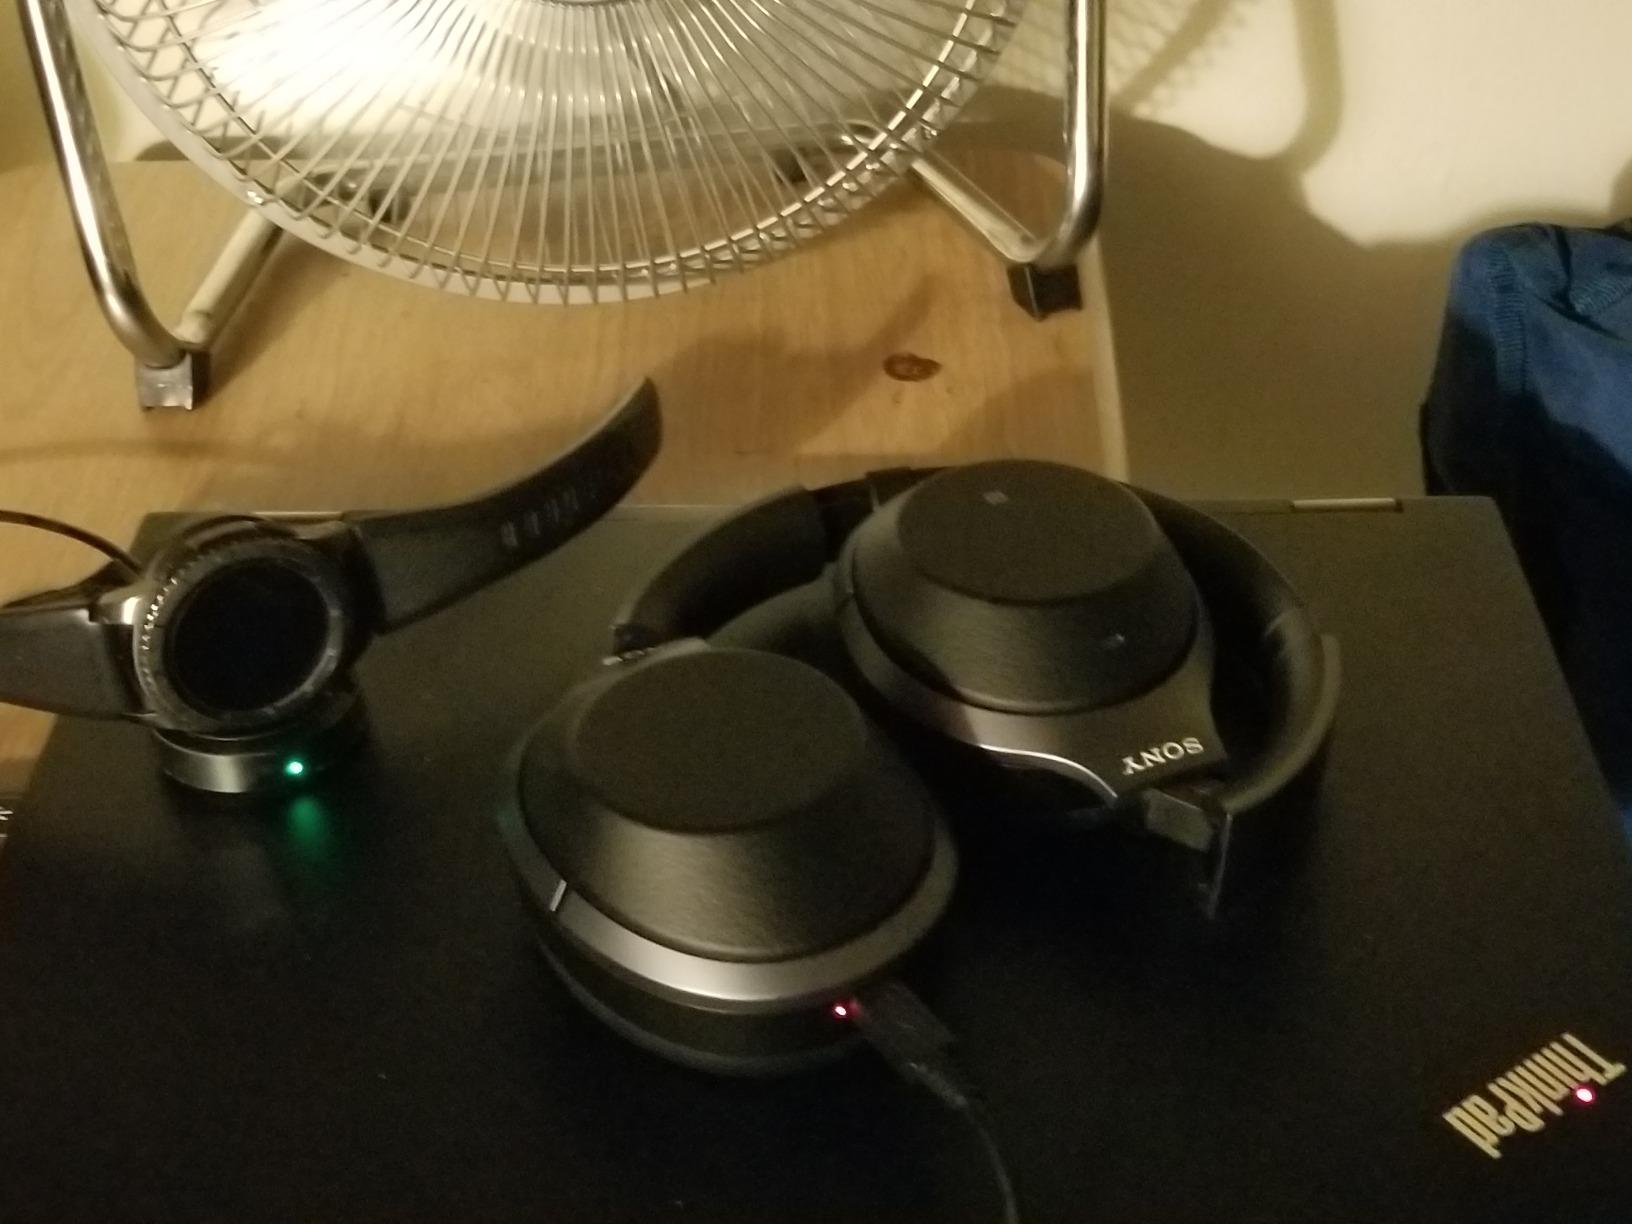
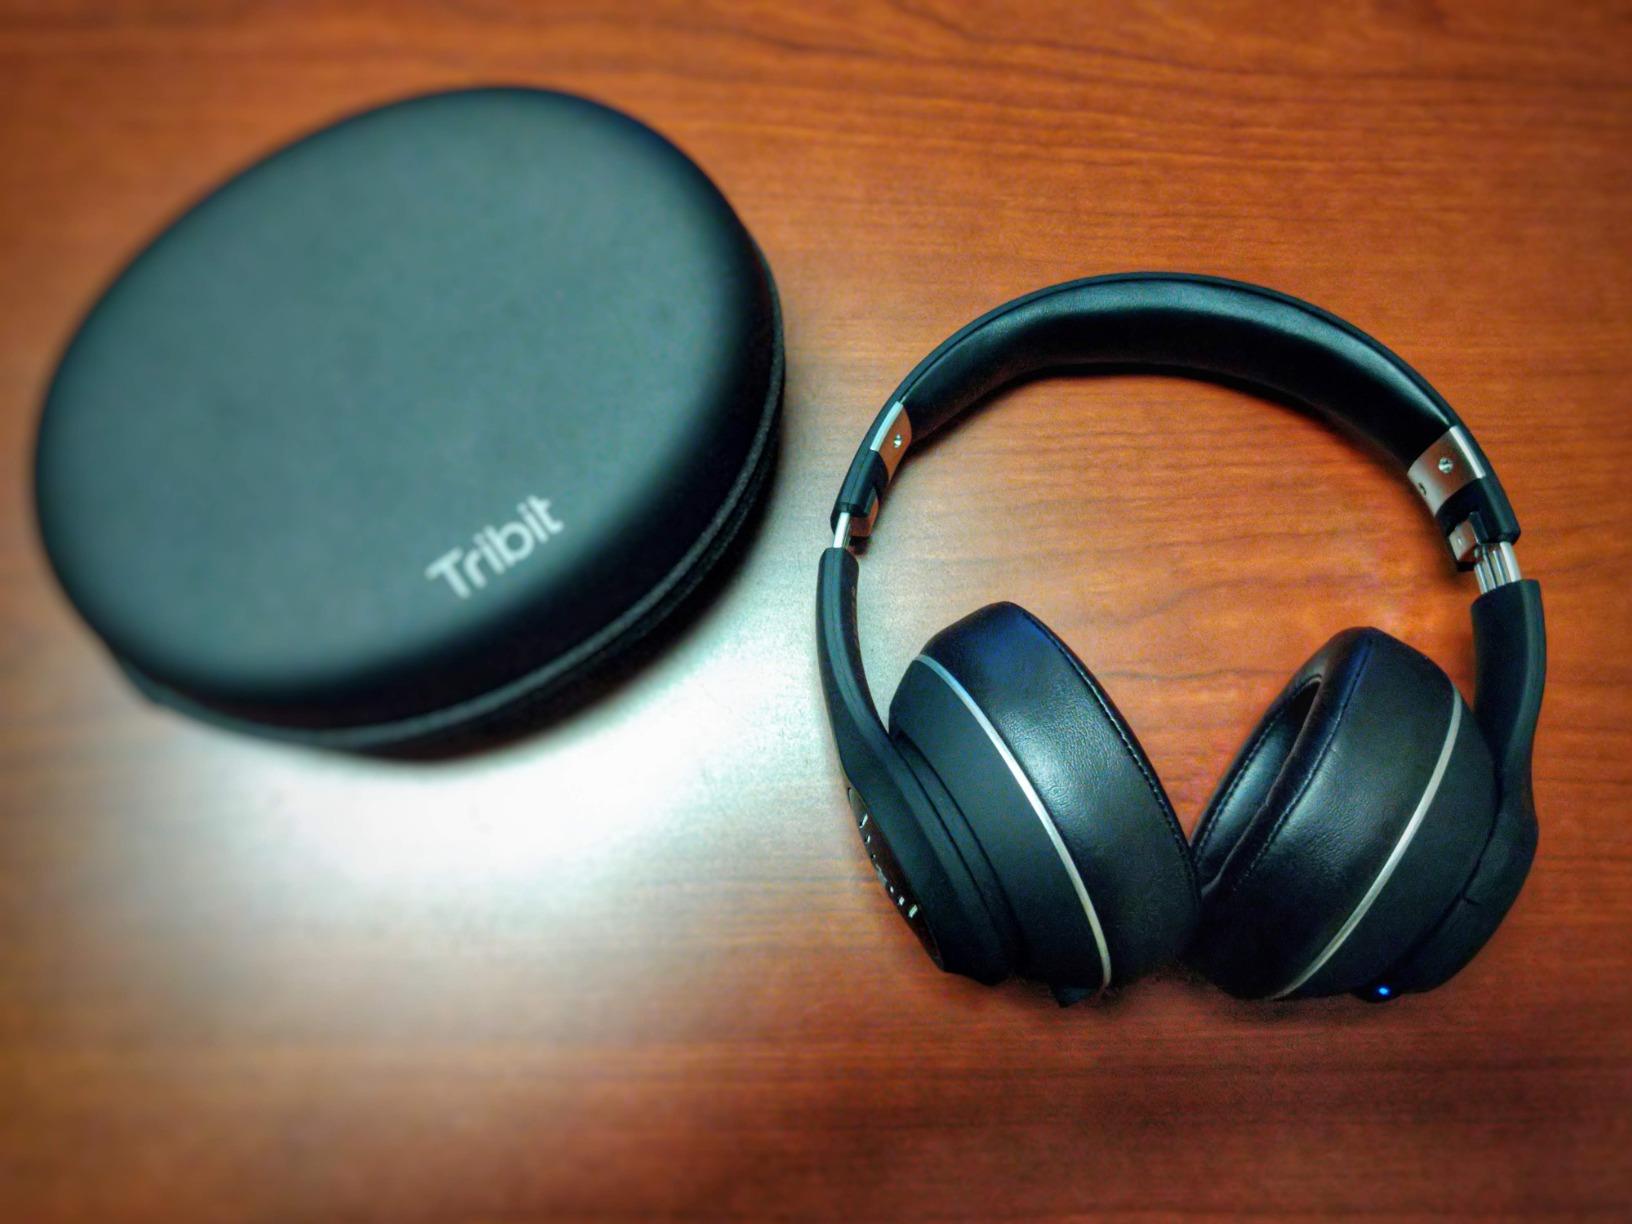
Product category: headphones
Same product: no